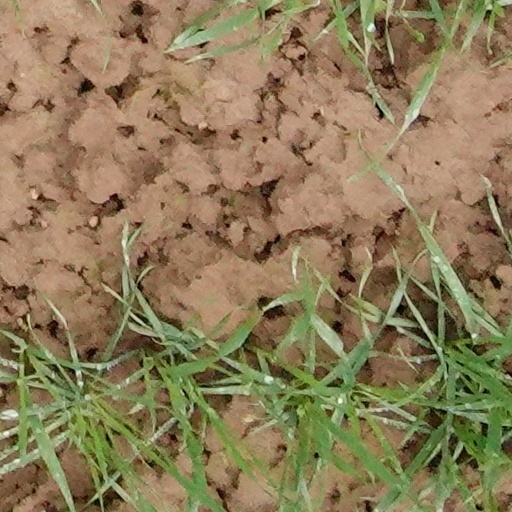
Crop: wheat